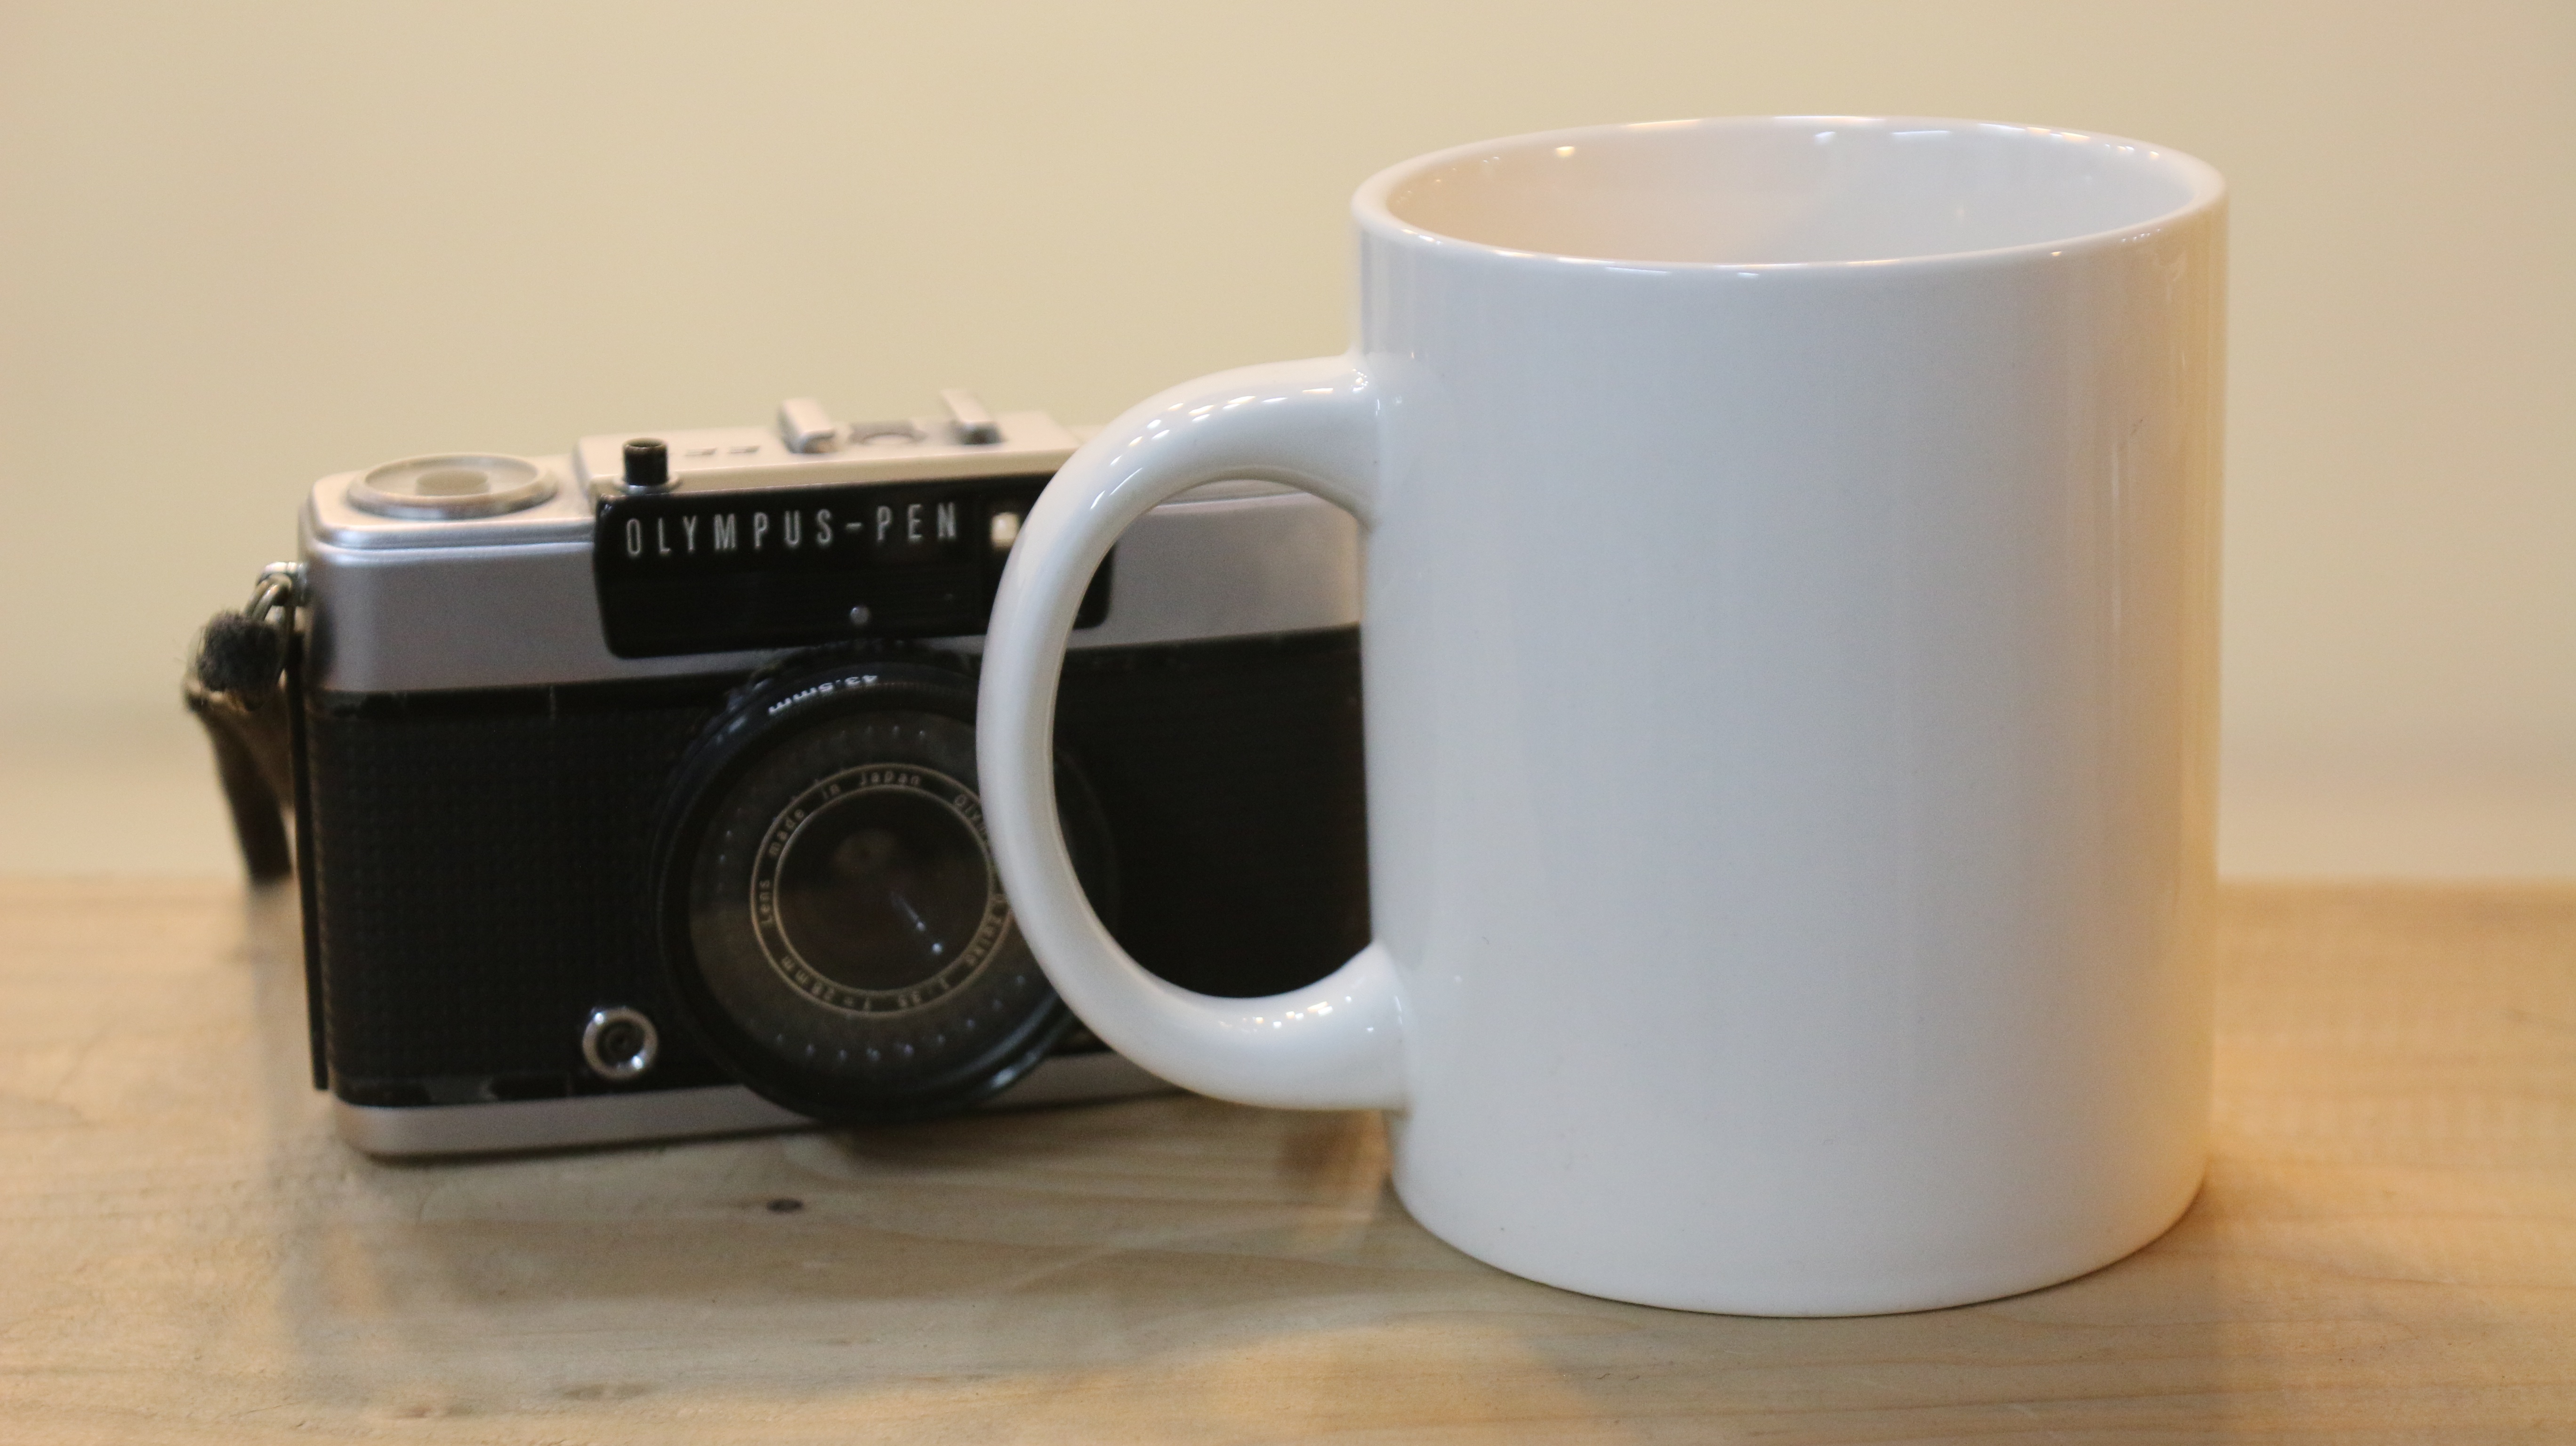
white, camera, cup, mug, coffee cup, product, phono, cameras optics, murg